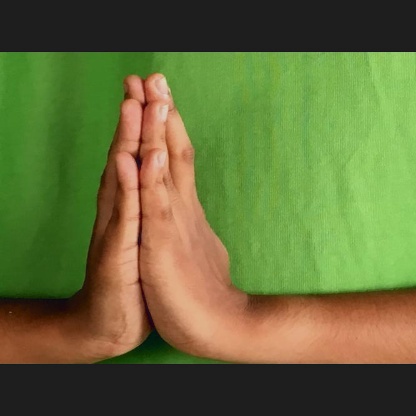
Mudra: Anjali